Cuthbert Rayne

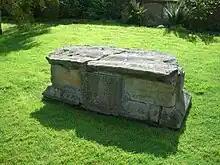
The 'Huntsman's tomb' at St Lawrence, Warkworth, Northumberland

Henry Sackford, the English "Master of Toyles" was paid for collecting 40 deer for Scotland in March 1597. James Hudson brought 28 live deer to Scotland in April and James VI made a trip to Leith to see them. The deer were taken to Falkland in carts.